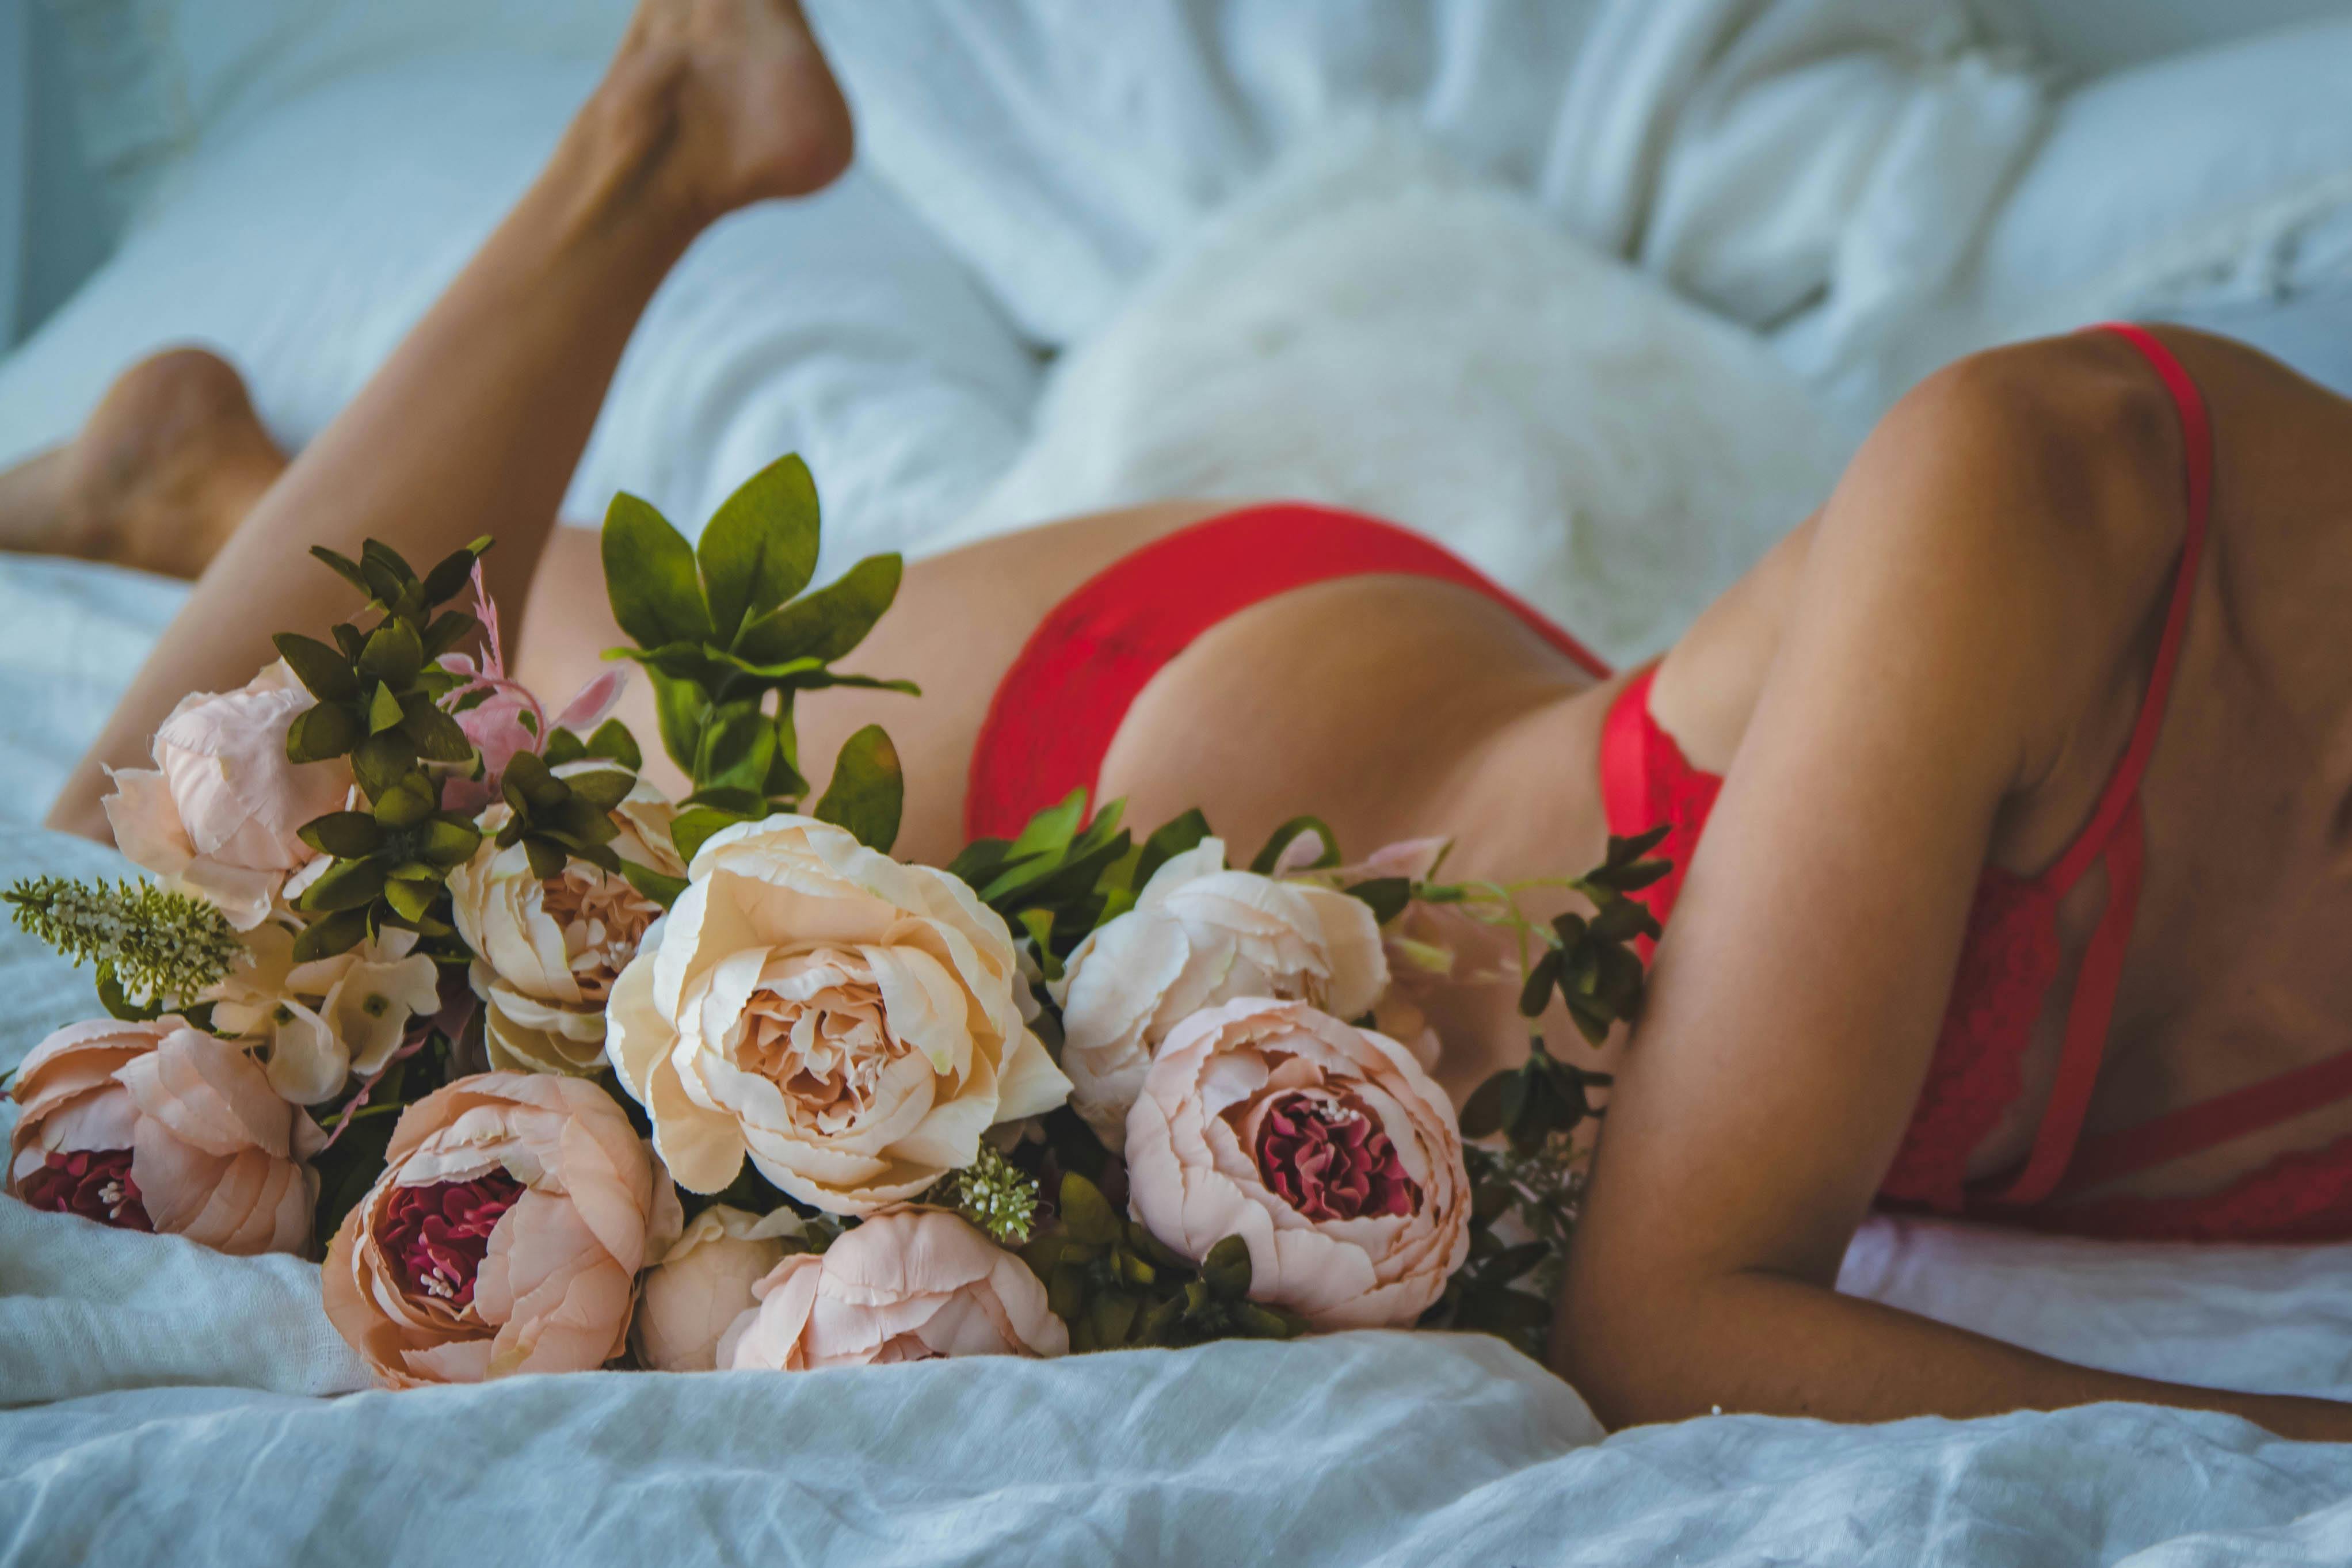
woman, flower, hand, plant, dress, petal, textile, happy, Hybrid tea rose, finger, grass, flower arranging, rose, thigh, wedding ceremony supply, bouquet, garden roses, bridal clothing, rose family, rose order, headpiece, human leg, formal wear, event, peach, cut flowers, floral design, floribunda, nail, rosa centifolia, floristry, sitting, sweetness, flowering plant, fashion accessory, jewellery, child, marriage, wedding, love, hair accessory, romance, still life, ceremony, peony, centrepiece, photo shoot, gown